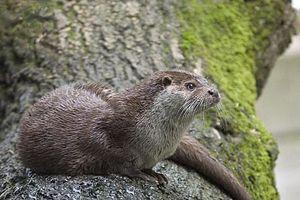
La faune de l'Écosse est typique de l'écozone paléarctique, bien que plusieurs des grands mammifères du pays aient disparu en raison de la chasse intensive dont ils ont été l'objet par le passé, quand d'autres espèces ont été introduites par le biais de l'activité humaine. Les divers environnements tempérés de l'Écosse abritent 62 espèces de mammifères sauvages, dont une importante population de chats sauvages d'Europe, de nombreux phoques gris et communs et la colonie la plus septentrionale du monde de grands dauphins.
Les monts du Cantal sont un massif montagneux français situé au centre-ouest du Massif central, dans le parc naturel régional des volcans d'Auvergne. Il est constitué des vestiges du plus grand stratovolcan visible d'Europe. Apparu il y a environ 13 millions d'années, ce volcan, dont les dernières éruptions sont datées d'environ 2 millions d'années, a été largement démantelé par des phénomènes d'effondrements massifs et d'érosion fluviale et glaciaire.
L'Aubrac est un haut plateau volcanique et granitique français situé dans le centre-sud du Massif central et aux confins des trois départements de l'Aveyron, du Cantal et de la Lozère. Il présente des ressemblances avec le Cézallier et on peut le rattacher comme lui aux hautes terres d'Auvergne. Il est bordé au nord-ouest par les monts du Cantal, à l'est par la Margeride et au sud par les plateaux calcaires des Grands Causses.
L'Oust est une rivière de l'ouest de la France, principal affluent de la Vilaine qu'elle rejoint à Redon en rive droite. Son cours, long de 145 kilomètres, est entièrement situé en Bretagne dans les départements des Côtes-d'Armor, du Morbihan et d'Ille-et-Vilaine. La rivière, dont une grande partie du cours est artificielle, fait partie intégrante, sur plus de 80 kilomètres, du canal de Nantes à Brest ; sa vallée revêt de pittoresques aspects lorsque, près de sa confluence avec la Vilaine, la rivière traverse l'Armorique appalachienne et offre un tracé en baïonnette formant une cluse. La vallée de l'Oust ne laisse pas apparaître de véritable unité historique mais revêt davantage l'aspect d'un agrégat de pays qui, par leur patrimoine ou la présence de lieux symboliques, illustrent la longue histoire de la Bretagne.